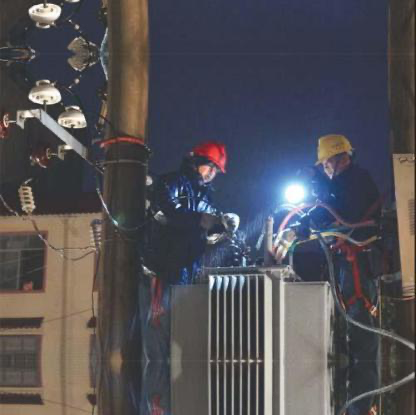
Objects in the image:
label: helmet
label: helmet